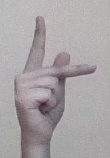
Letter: dha